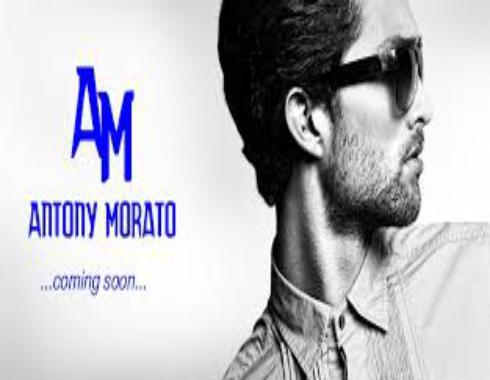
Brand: Antony Morato
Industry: Clothes